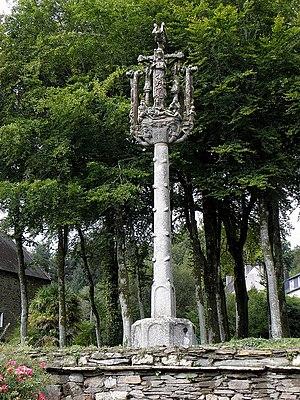
Calvaire de Saint-Herbot en Plonévez-du-Faou (29).Date de construction du calvaire
La chapelle Saint-Herbot de Saint-Herbot est une chapelle dédiée au culte catholique et située dans le hameau de Saint-Herbot, sur le territoire de la commune de Plonévez-du-Faou dans le Finistère.